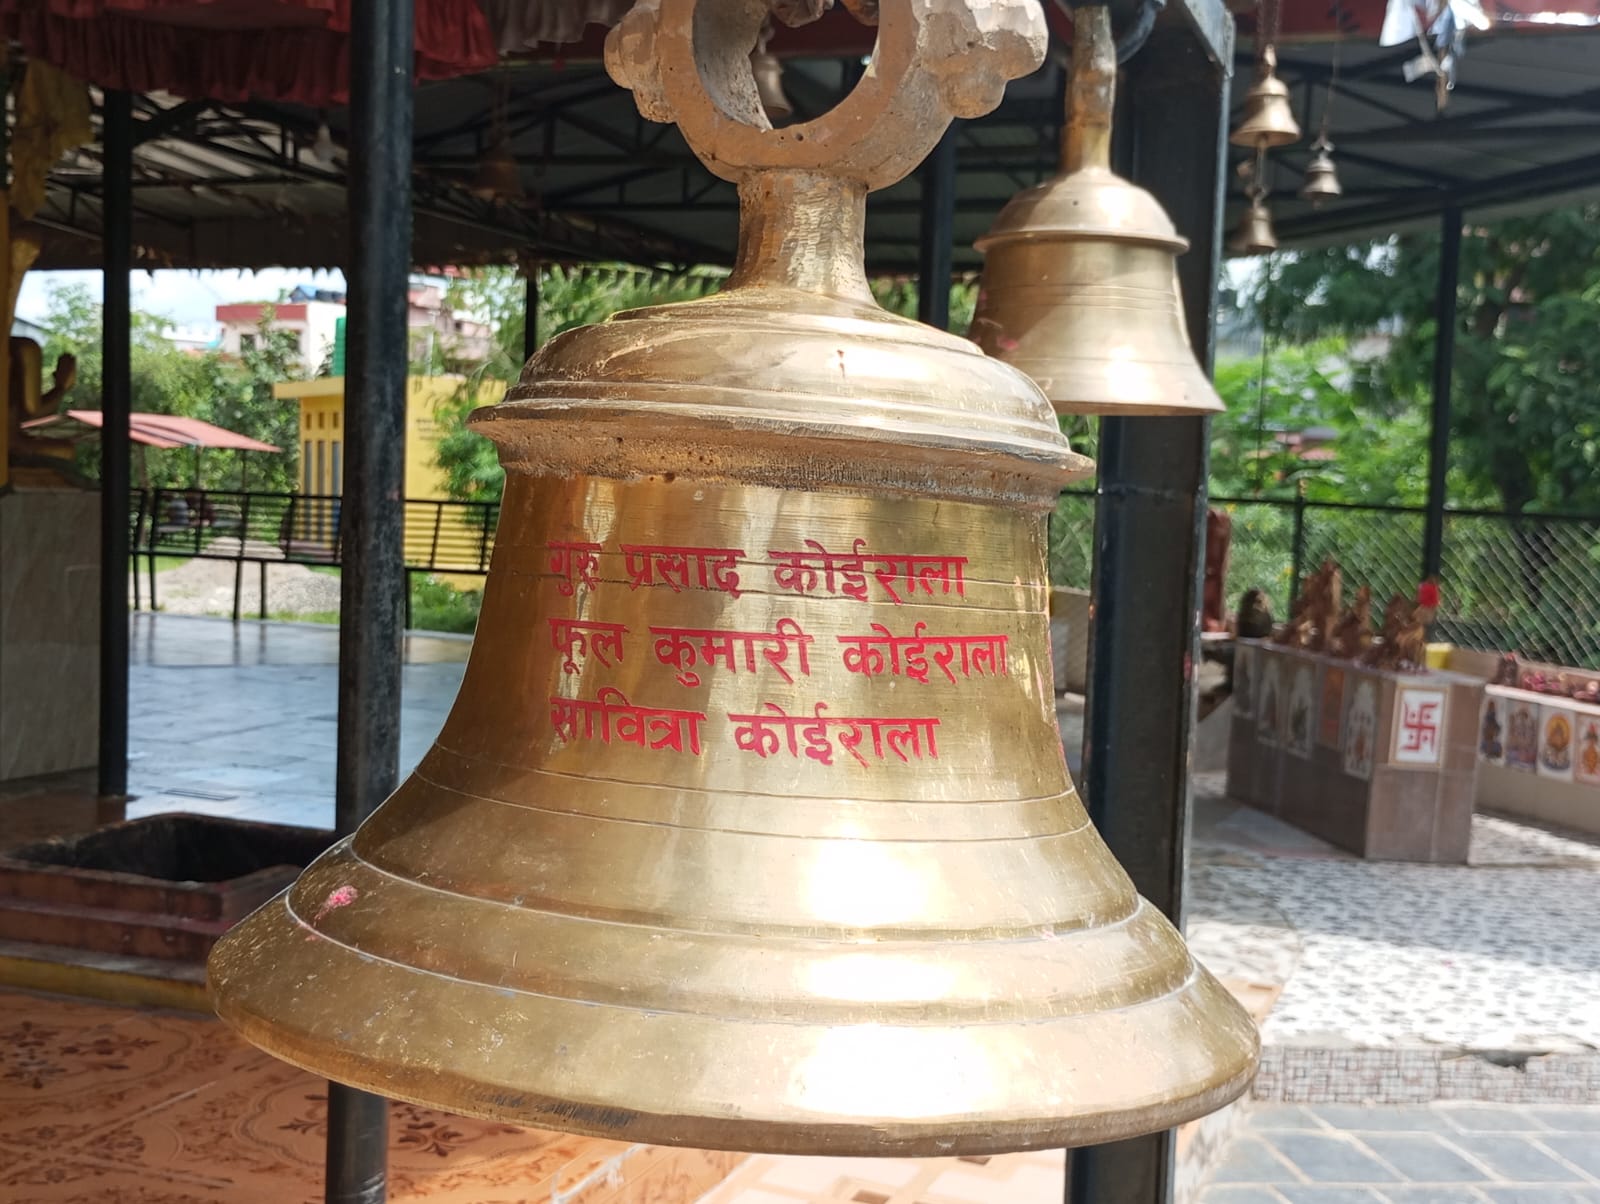
Heritage site: Narmadeshwor_Shiva_Temple